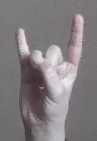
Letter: la